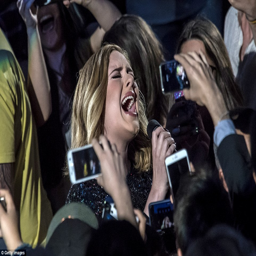
up close : theborn singer ventured into the crowd to belt out another hit